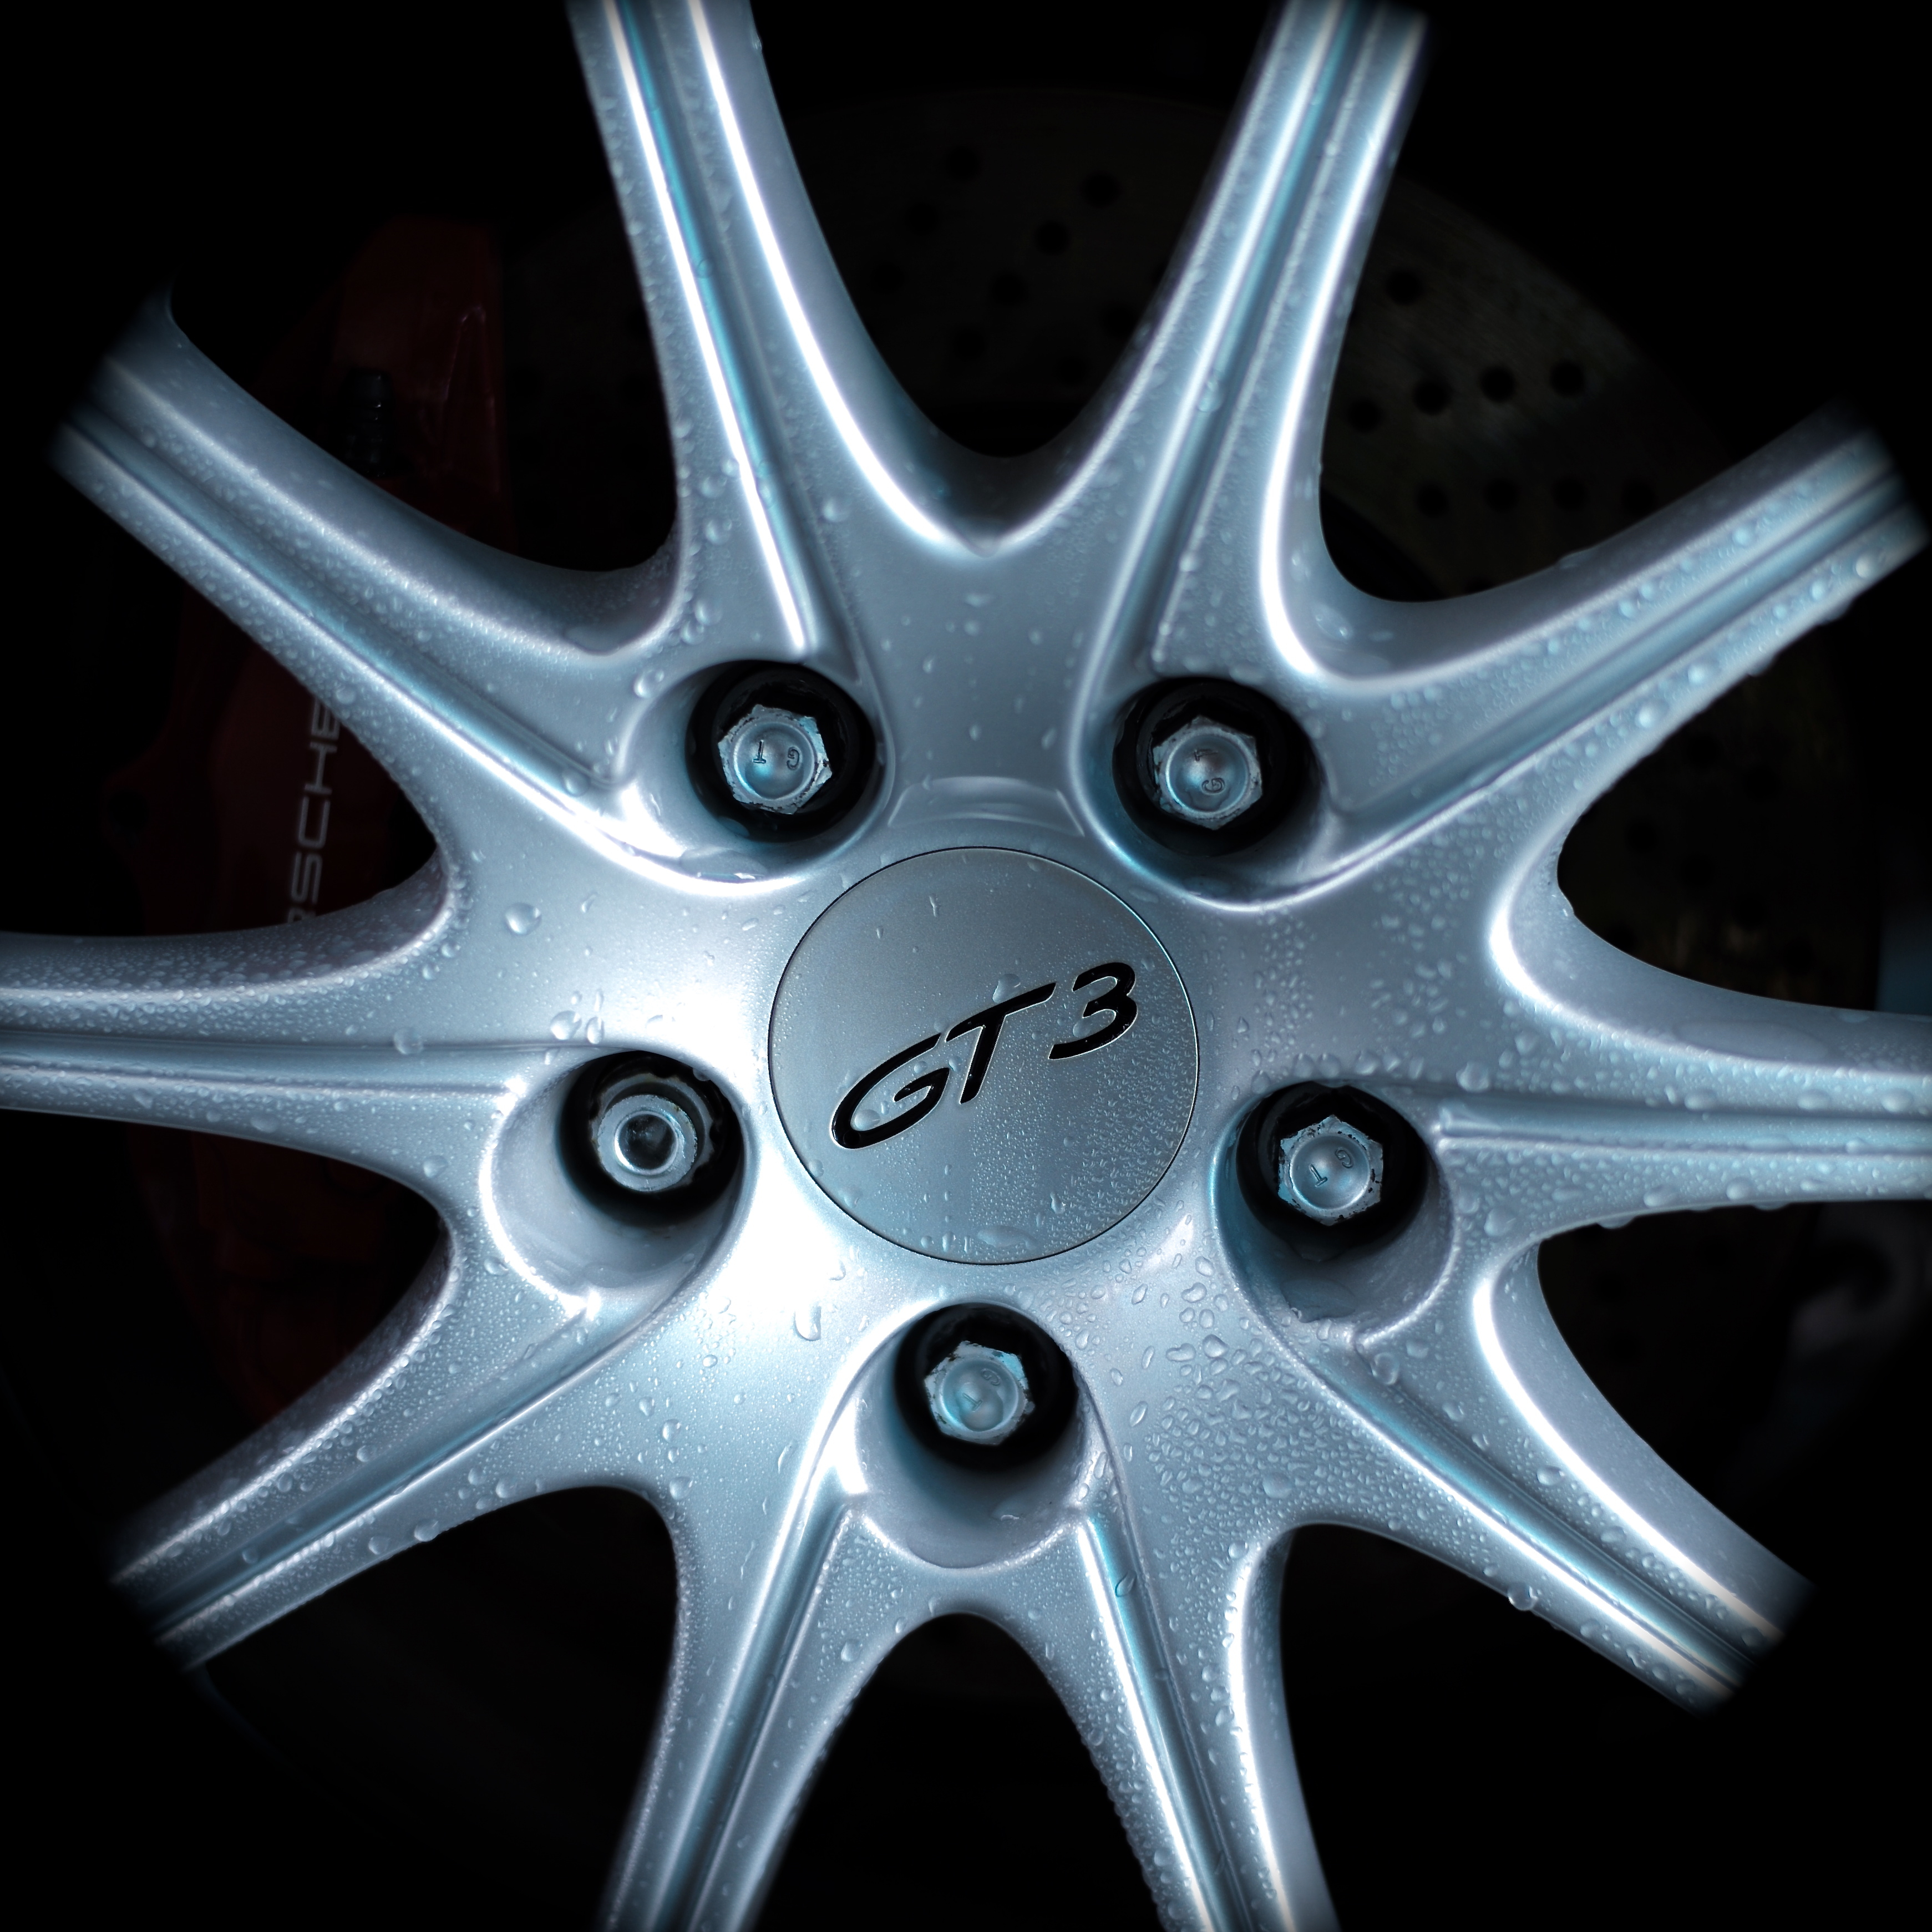
wheel, star, wet, spoke, tire, bumper, m, f14, silver, rim, 50, porsche, leica, hubcap, 240, summilux, typ, carwash, gt3, alloy wheel, automotive exterior, automotive design